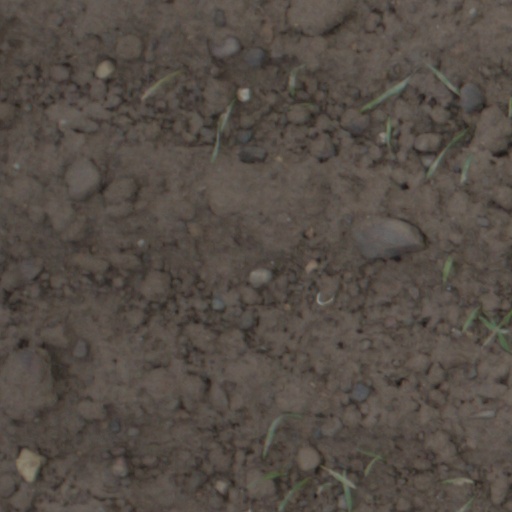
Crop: wheat